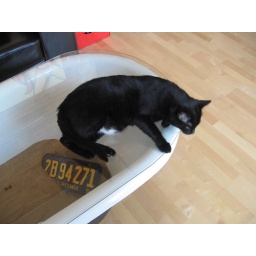
Sir, there's a cat in my bath